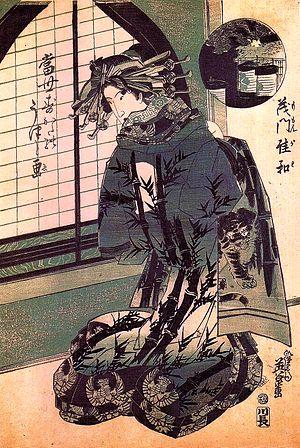
Keisai Eisen (1791-1848) - Miroir du temps
Les oiran étaient des courtisanes de haut-rang au Japon, célèbres en particulier au cours de l'époque d'Edo. Ce sont les principaux personnages du « monde des fleurs et des saules ». Les maisons où elles demeuraient se nommaient les « maisons vertes ». Elles se distinguent des prostituées ordinaires par leur maîtrise des arts, notamment la danse et le chant, et le fait que certaines soient devenues célèbres hors des quartiers de plaisirs.